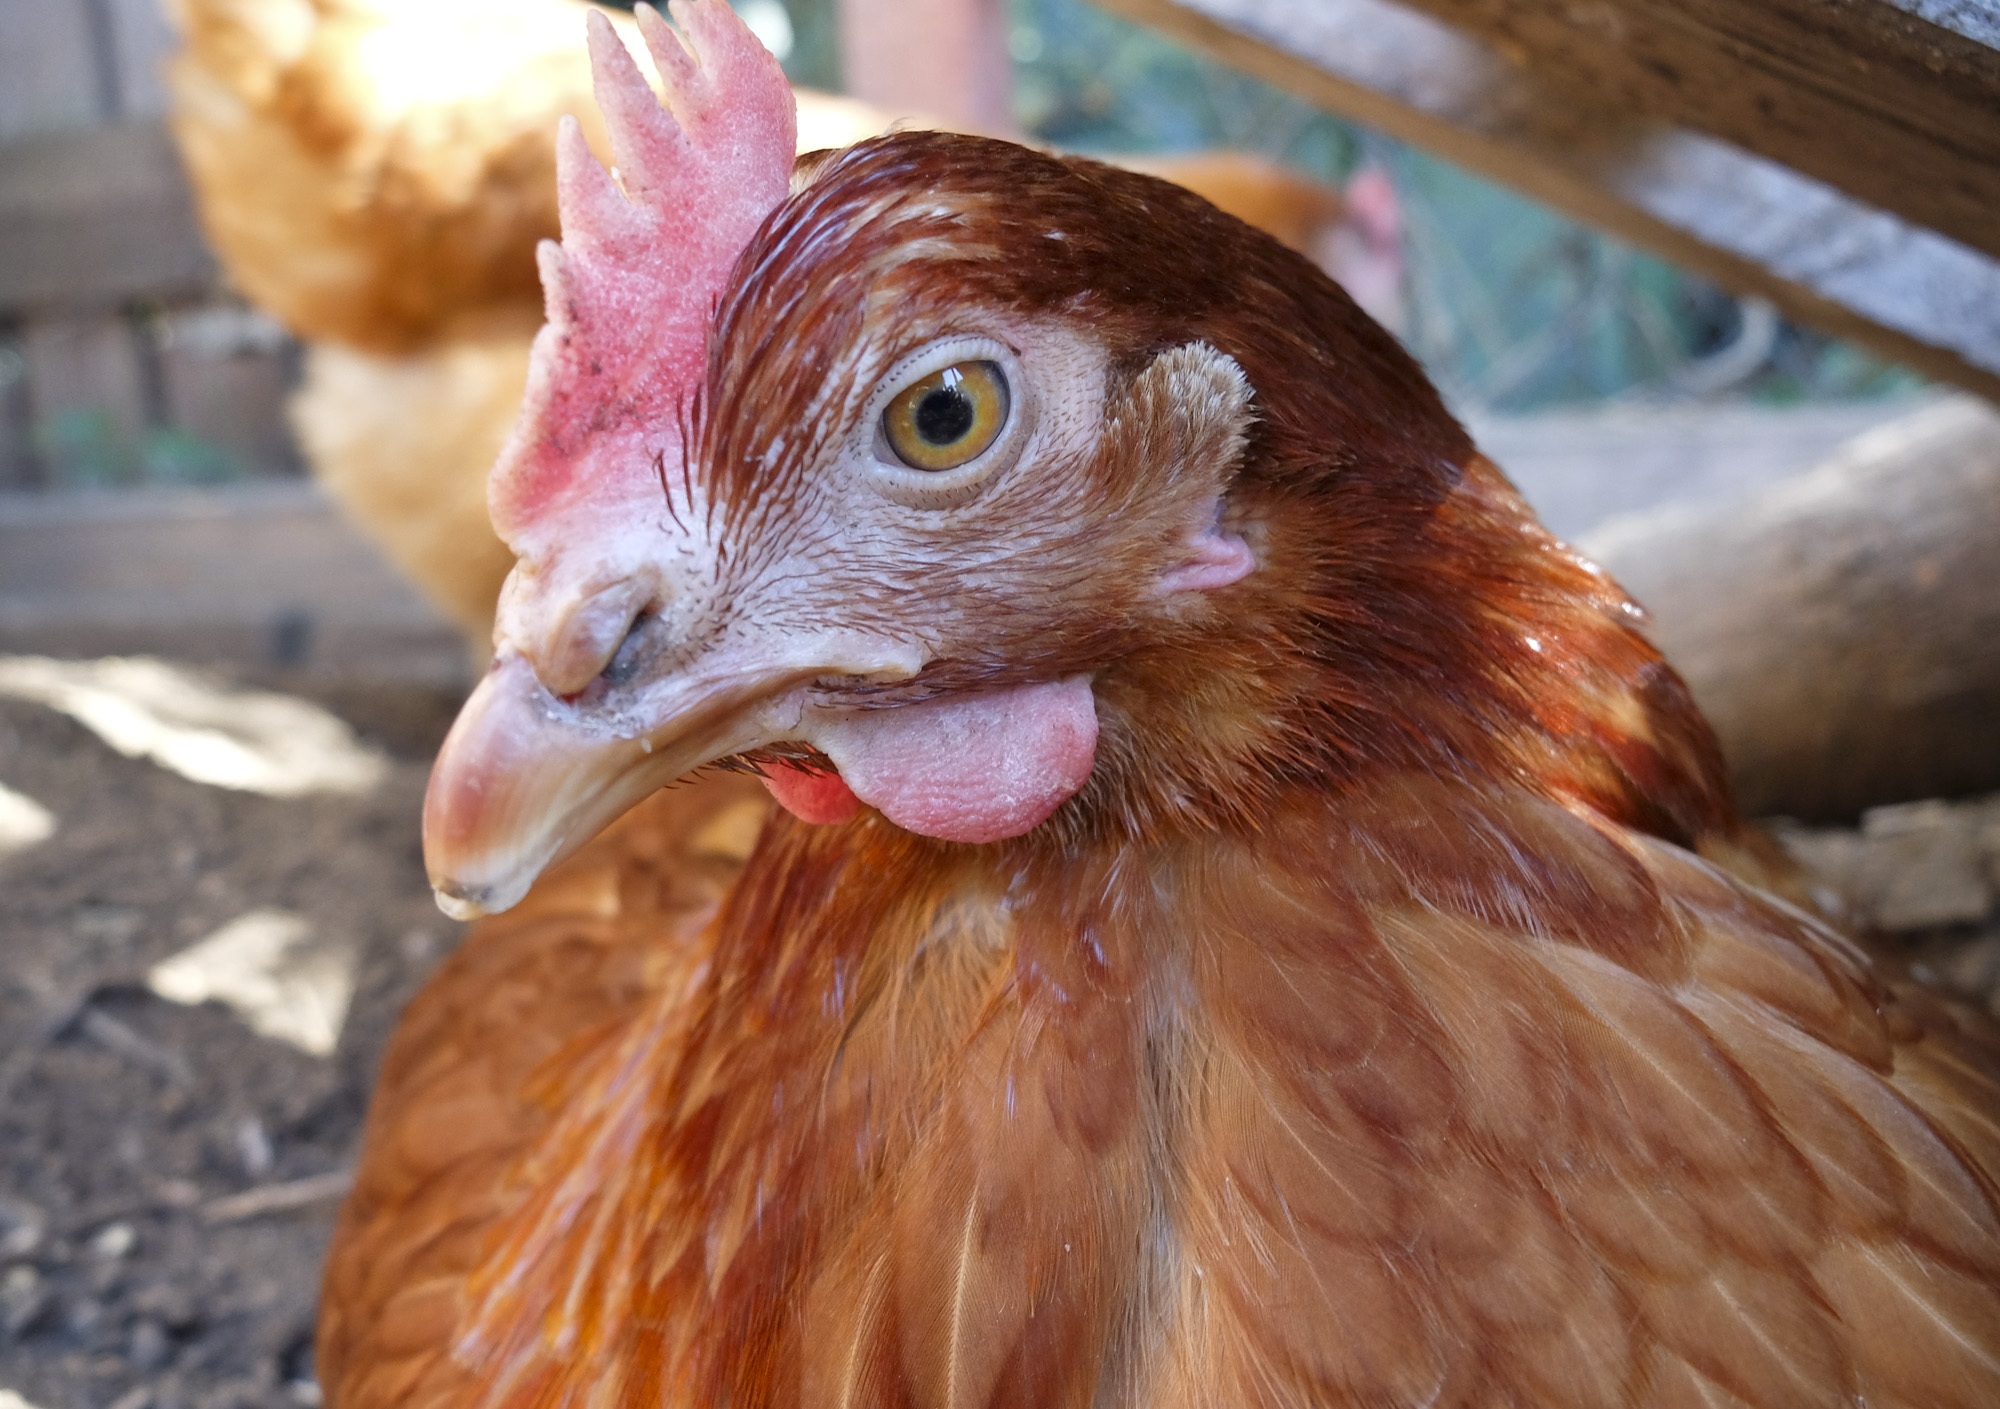
bird, wing, farm, animal, beak, brown, chicken, fauna, poultry, close up, galliformes, vertebrate, chickens, phasianidae